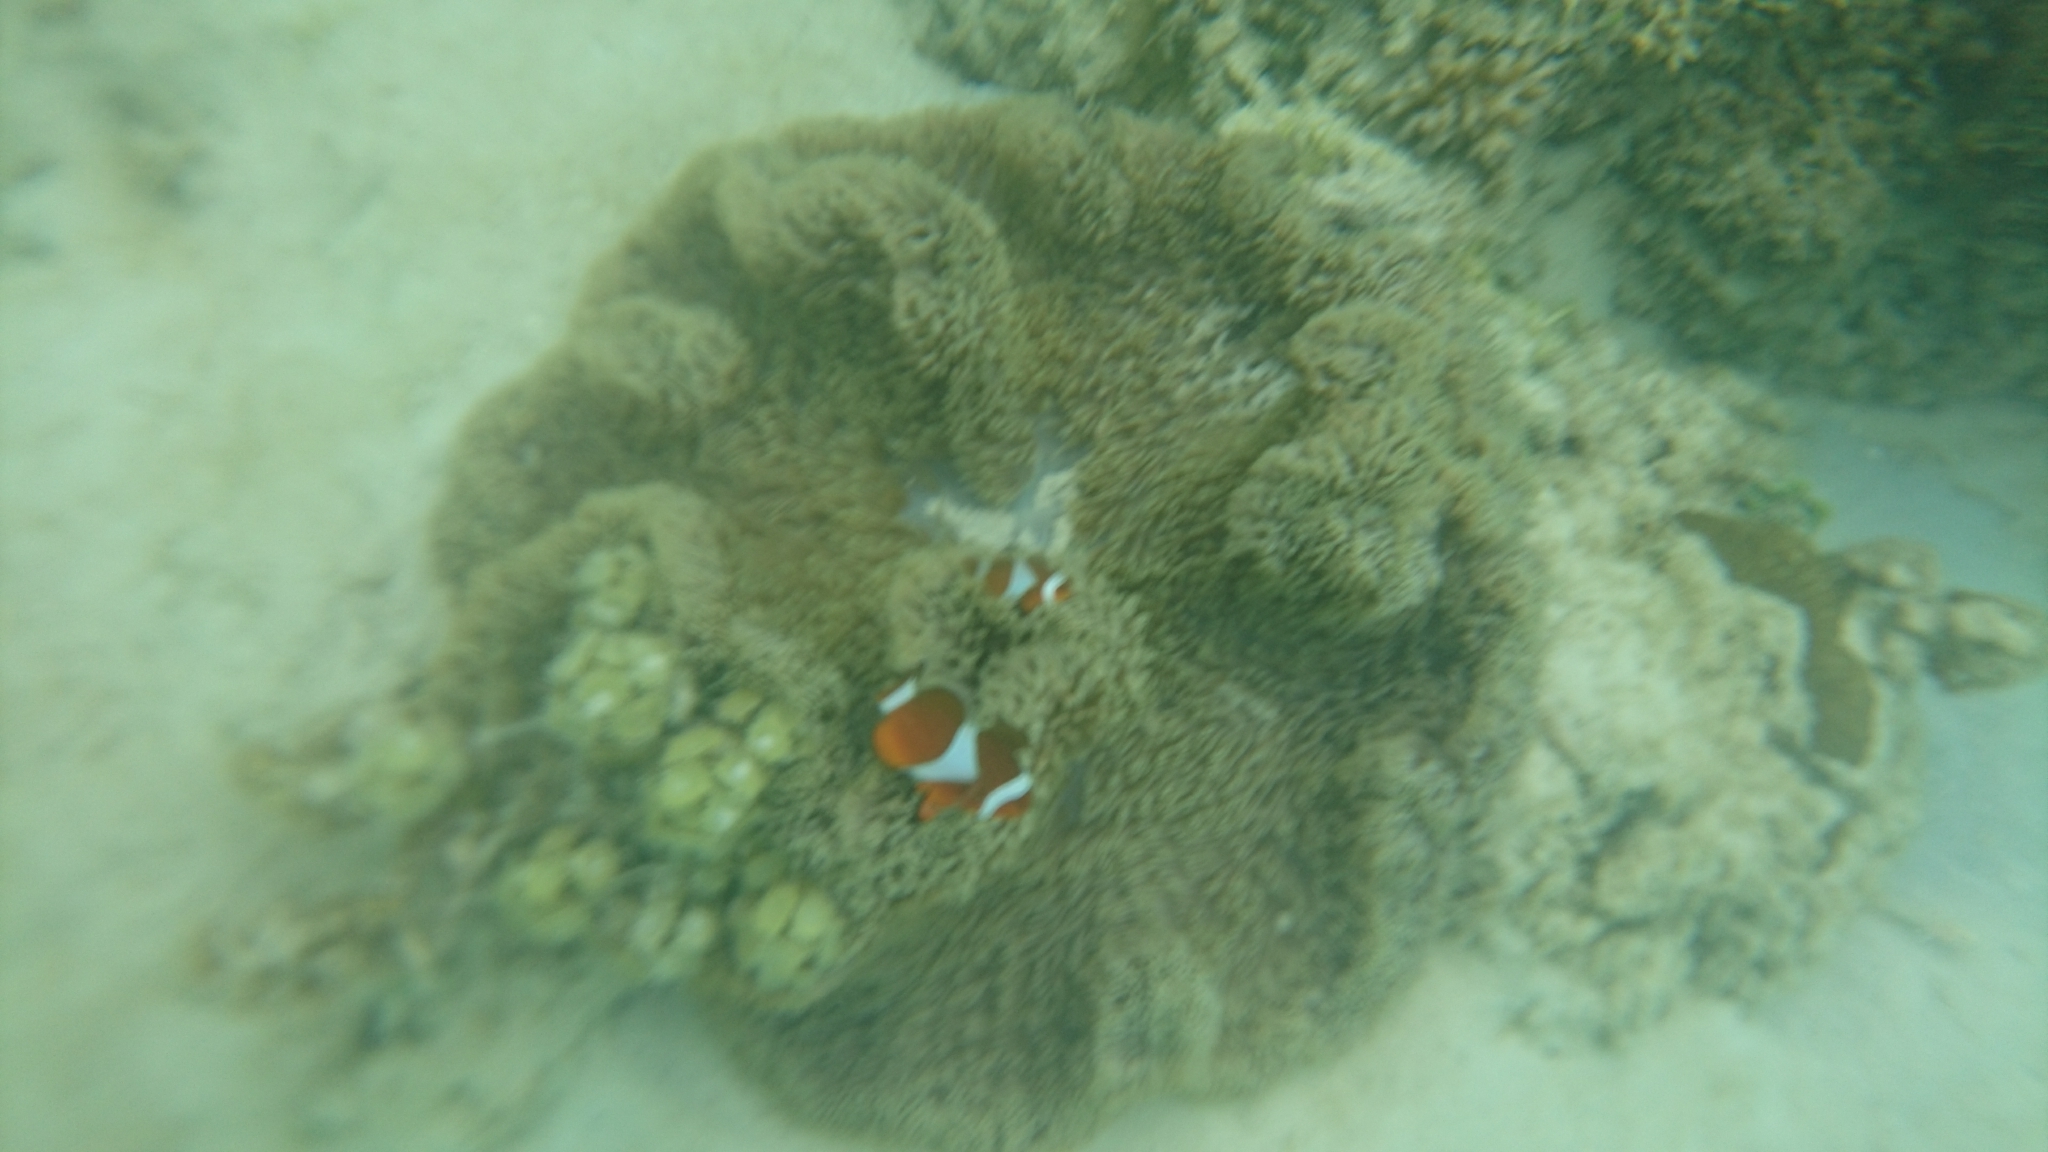
Amphiprion ocellaris (Ocellaris Anemonefish)